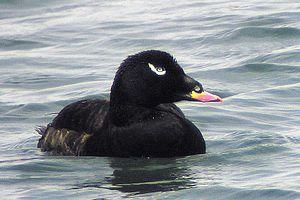
Cette liste de la faune française regroupe les espèces de Galloanserae peuplant la France métropolitaine.